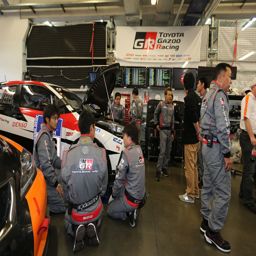
mechanics make detailed checks of the vehicles in the pits